Gar Tsangpo

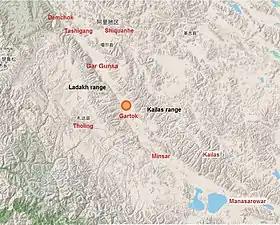
Gar Valley with Gar Yarsa marked as Gartok.

The sources of Gartang are on the southwestern slopes of the Kailas Range (Gangdise Shan). From there, the river flows northwest in the Gar Valley, the tectonic valley between the Kailas Range and the Ladakh Range. The slope of the valley is extremely gentle, only about 2 metres per kilometre.